Mesut Özil

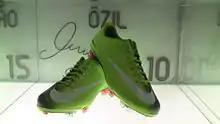
Özil's boots on display at the Santiago Bernabéu museum

He finished atop the La Liga assists chart, with 17 assists. On 2 May 2012, he helped Real Madrid to clinch a record 32nd La Liga title as he assisted Real's first goal and scored the second goal against Athletic Bilbao, which Real Madrid won 3–0. Eleven days later, Özil scored two goals in the final game of the regular season against Mallorca, once again consolidating his excellent performance with the club. The win made Real the first club in the Spanish top flight to ever reach 100 points in a single season. His fine form with Real Madrid and German national team saw him earn nomination for UEFA Best Player in Europe Award, in which he finished tenth, being the youngest player to feature in the Top 10.